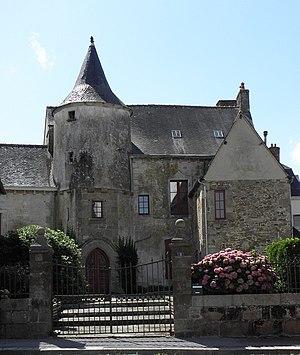
Logis de la Cour-Guinetaie, place Clémenceau à Antrain (35).
Antrain est une ancienne commune française située dans le département d'Ille-et-Vilaine en région Bretagne, peuplée de 1 302 habitants. Le 1ᵉʳ janvier 2019, elle a fusionné avec La Fontenelle, Saint-Ouen-la-Rouërie et Tremblay pour former la commune de Val-Couesnon.